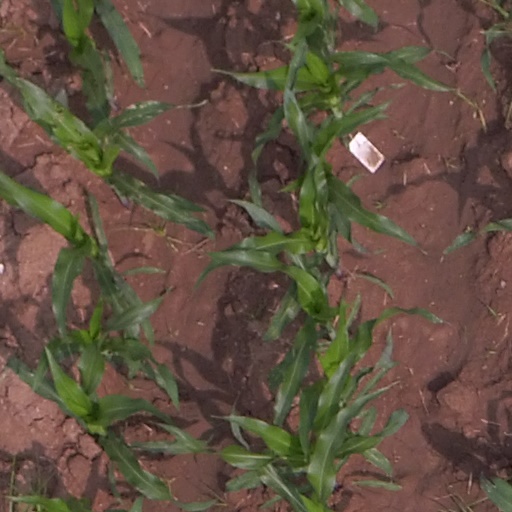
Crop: maize; corn